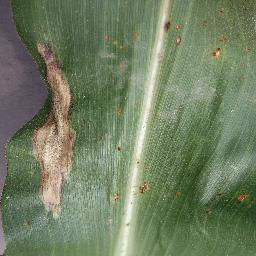
Label: Corn___Northern_Leaf_Blight